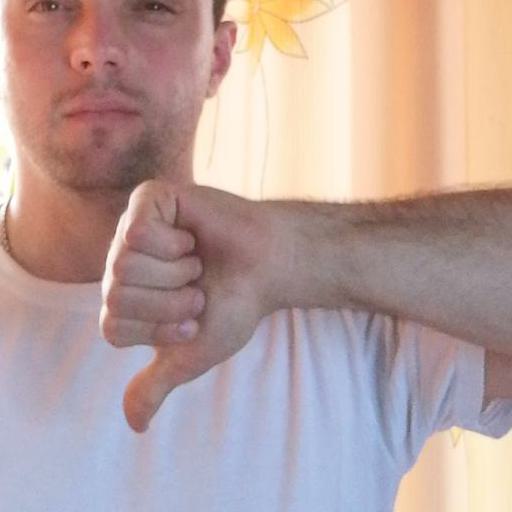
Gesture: dislike